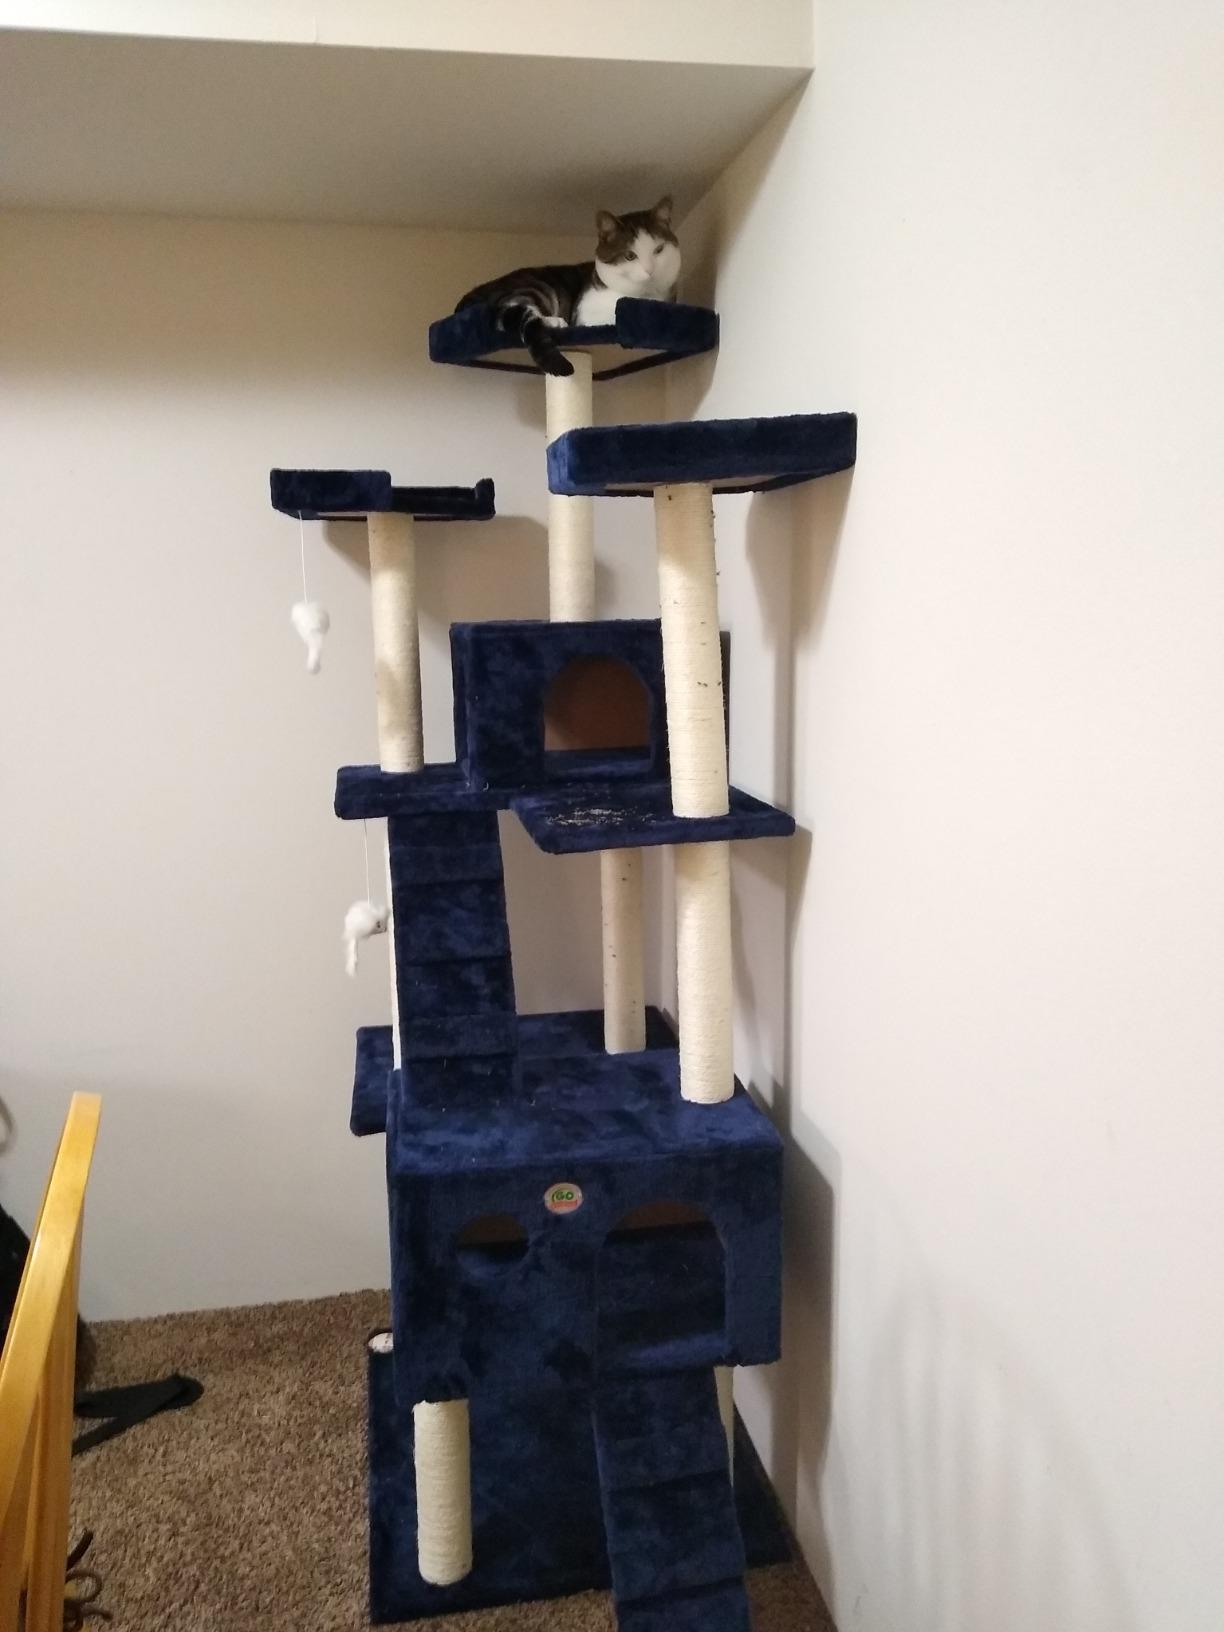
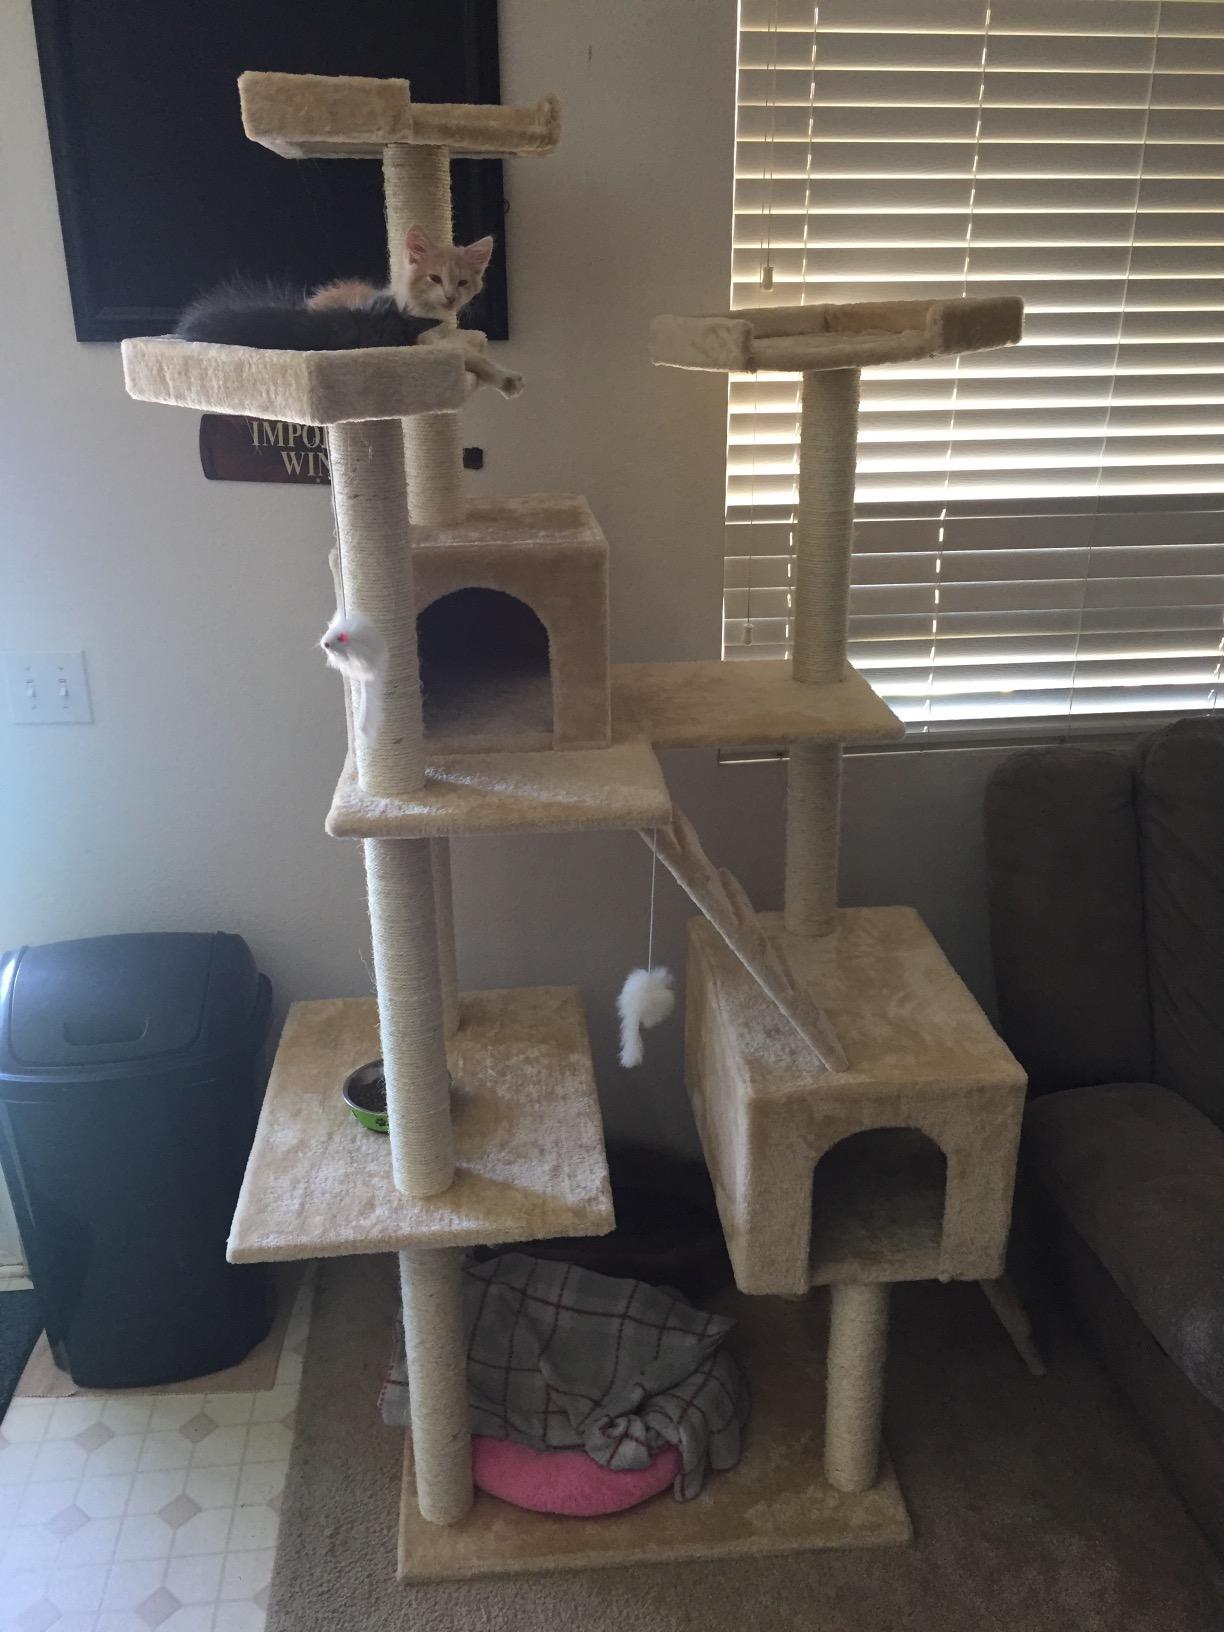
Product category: items_cat tree
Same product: no